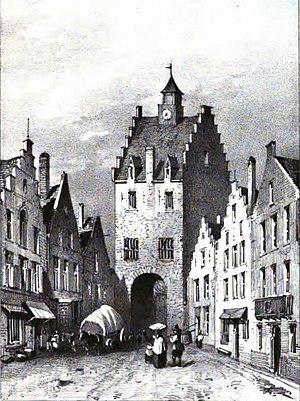
Sous l'appellation Porte de Bruxelles sont désignées à la fois, les portes défensives médiévales, et les portes d'octroi de la ville historique de Bruxelles.